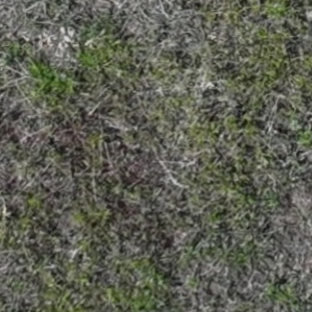
Month: may